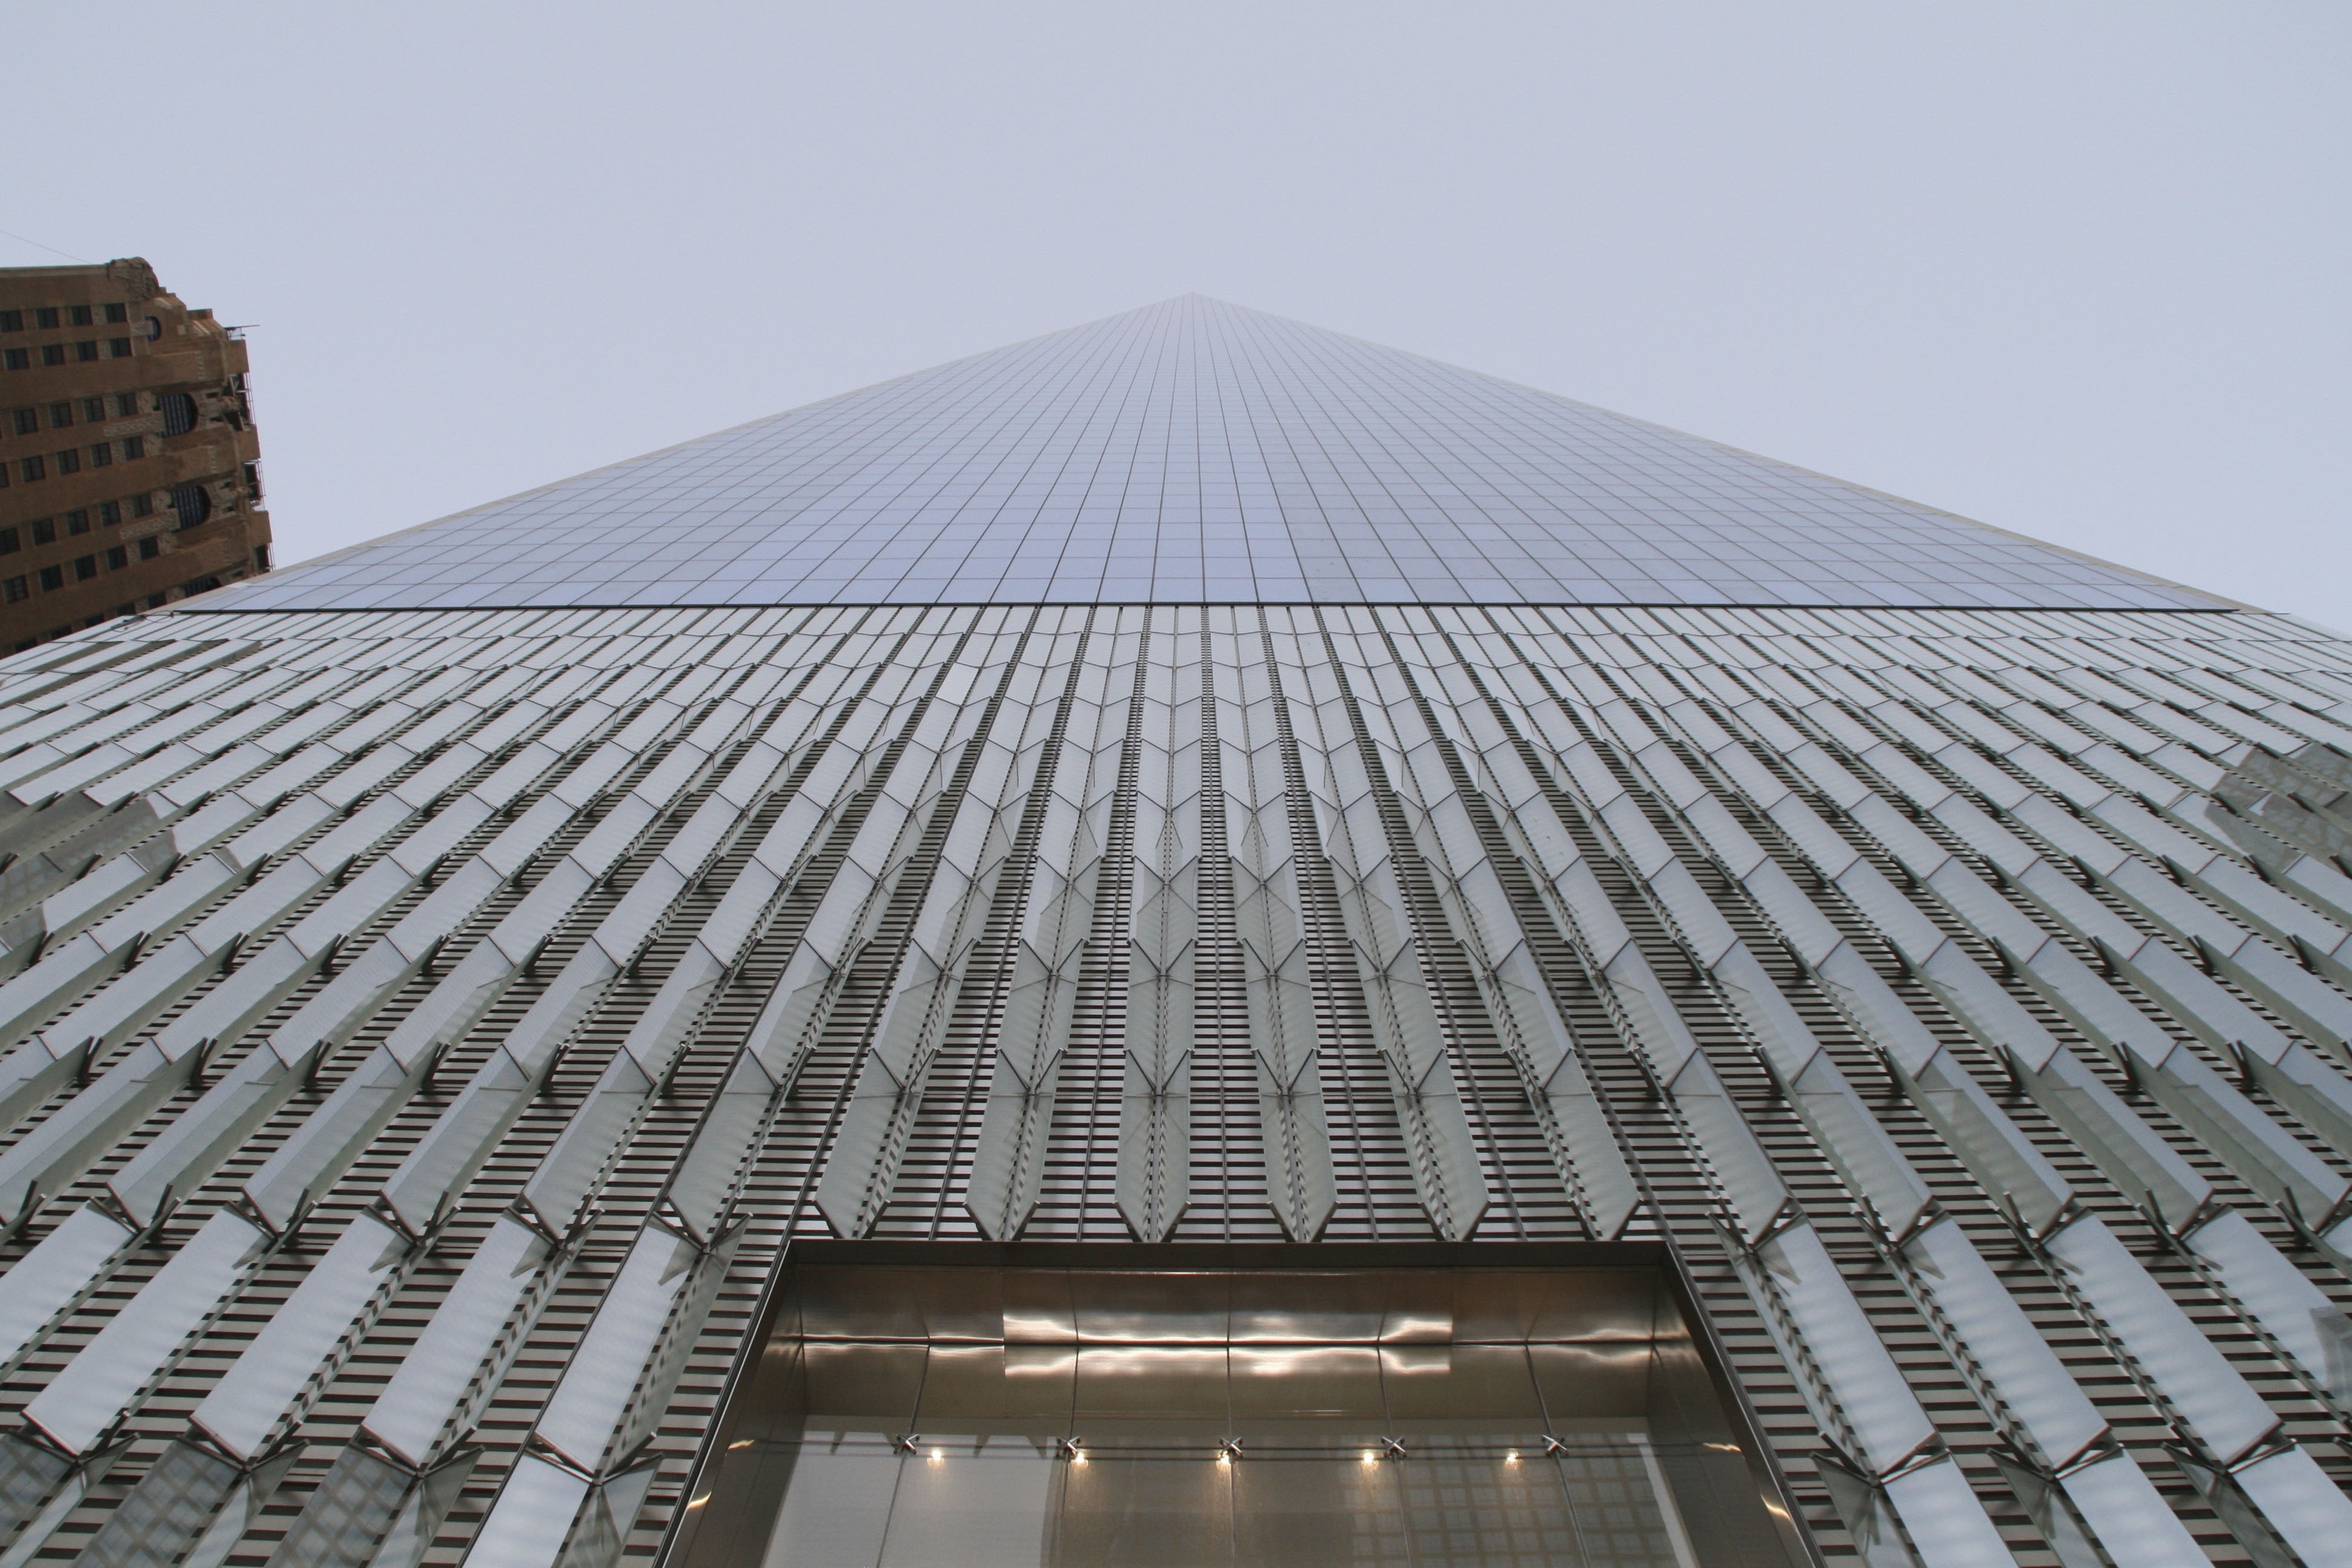
architecture, structure, roof, skyscraper, new york, manhattan, line, facade, stadium, symmetry, dome, shopping centre, look for, daylighting, outdoor structure, one world, a world trade center